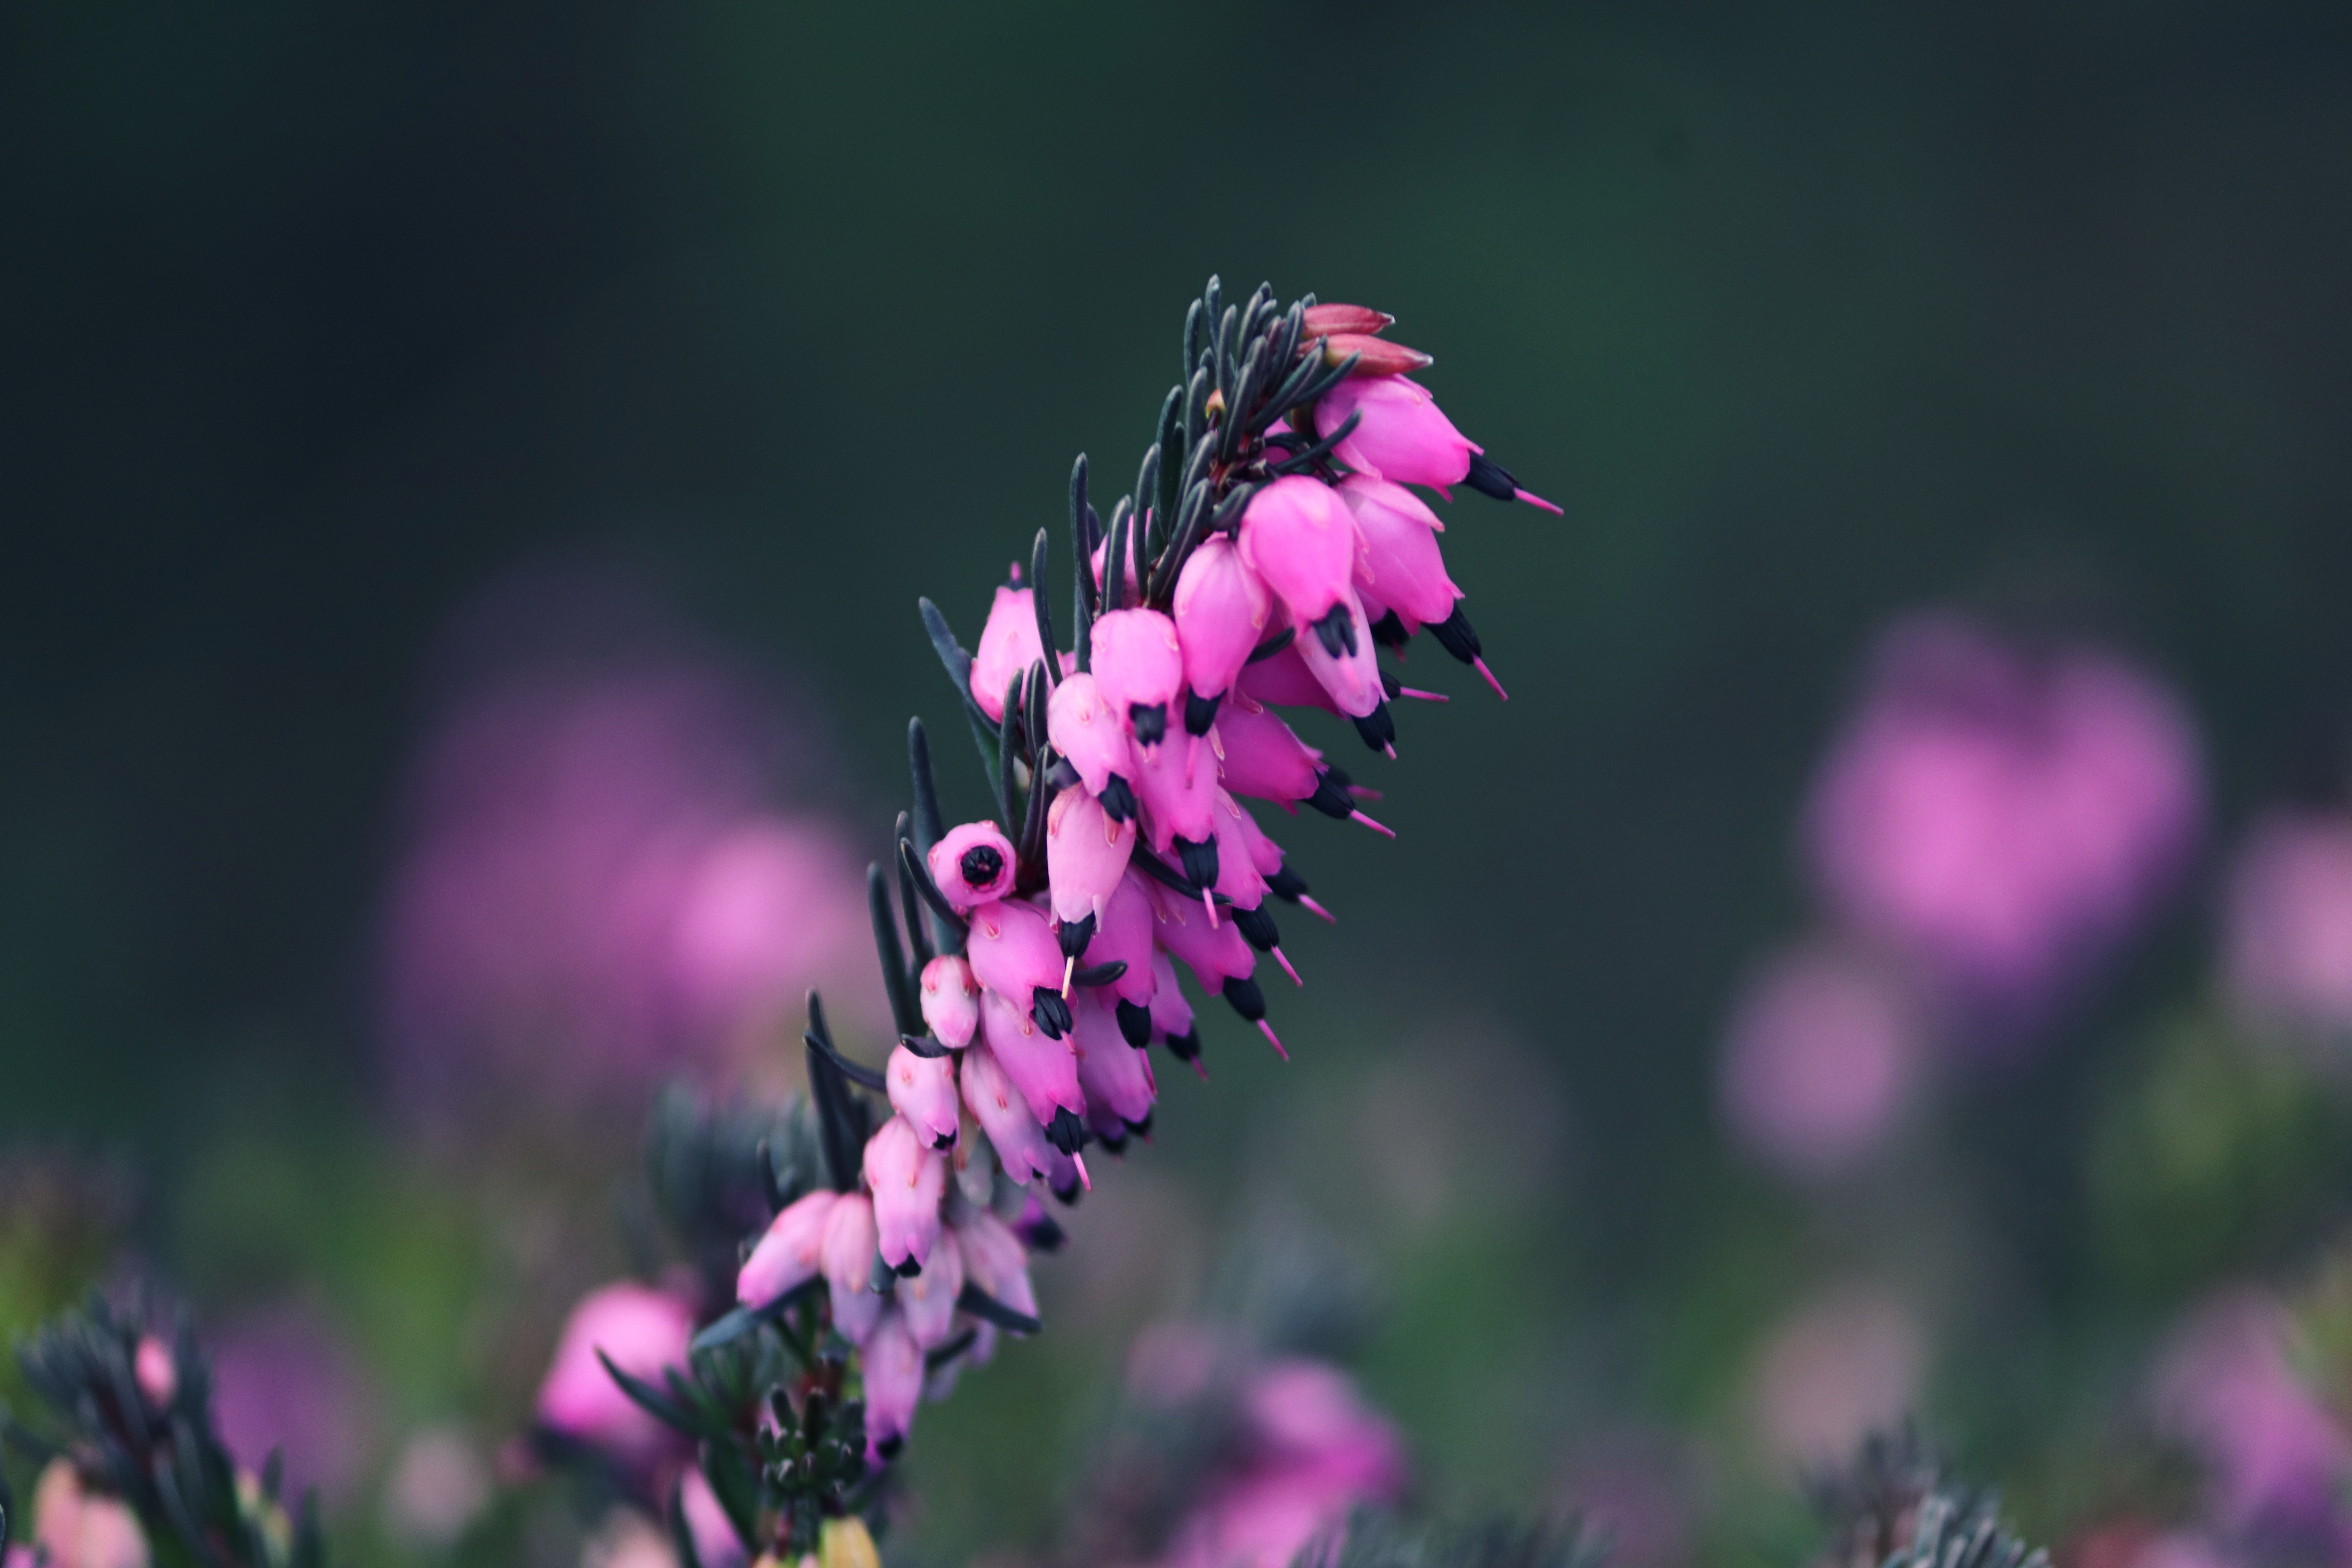
flower, plant, petal, purple, terrestrial plant, violet, herbaceous plant, magenta, annual plant, grass, flowering plant, close up, macro photography, twig, blossom, subshrub, french lavender, wildflower, Pedicel, plant stem, bud, Forb, buddleia, shrub, lavender, broomrape